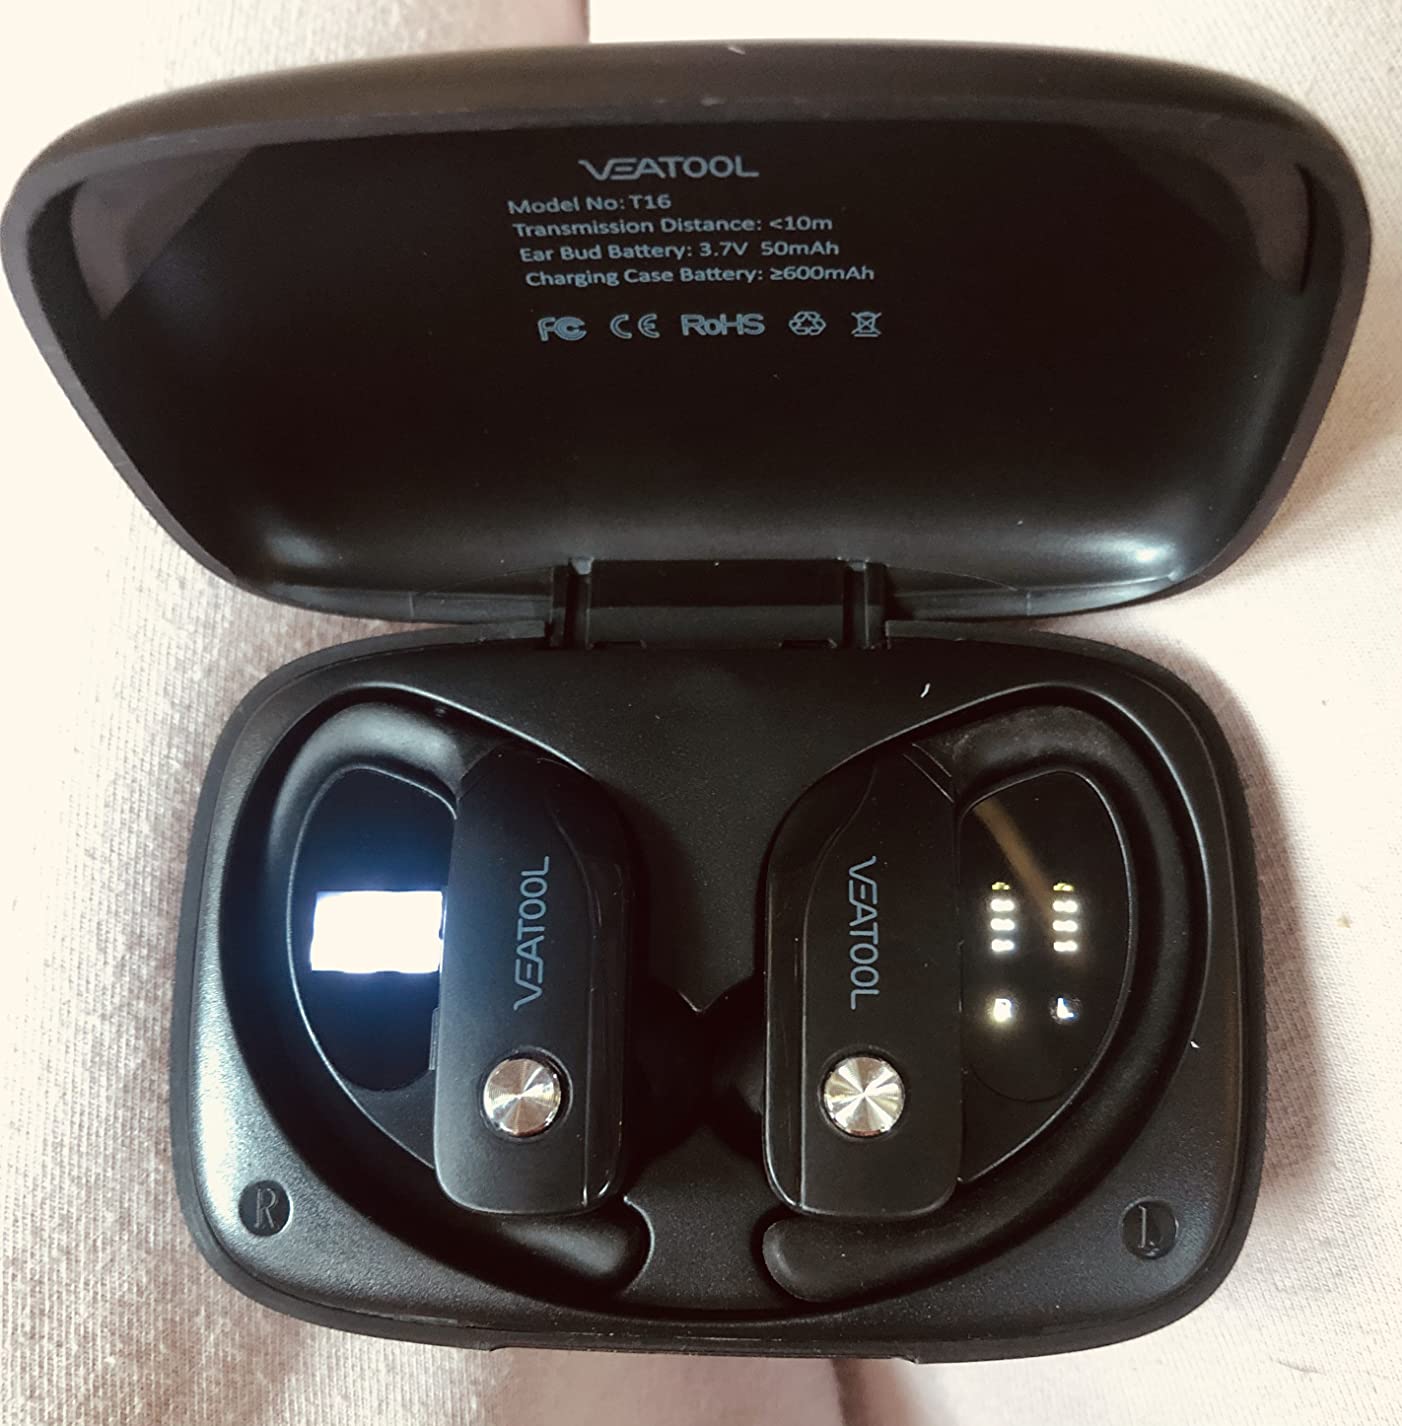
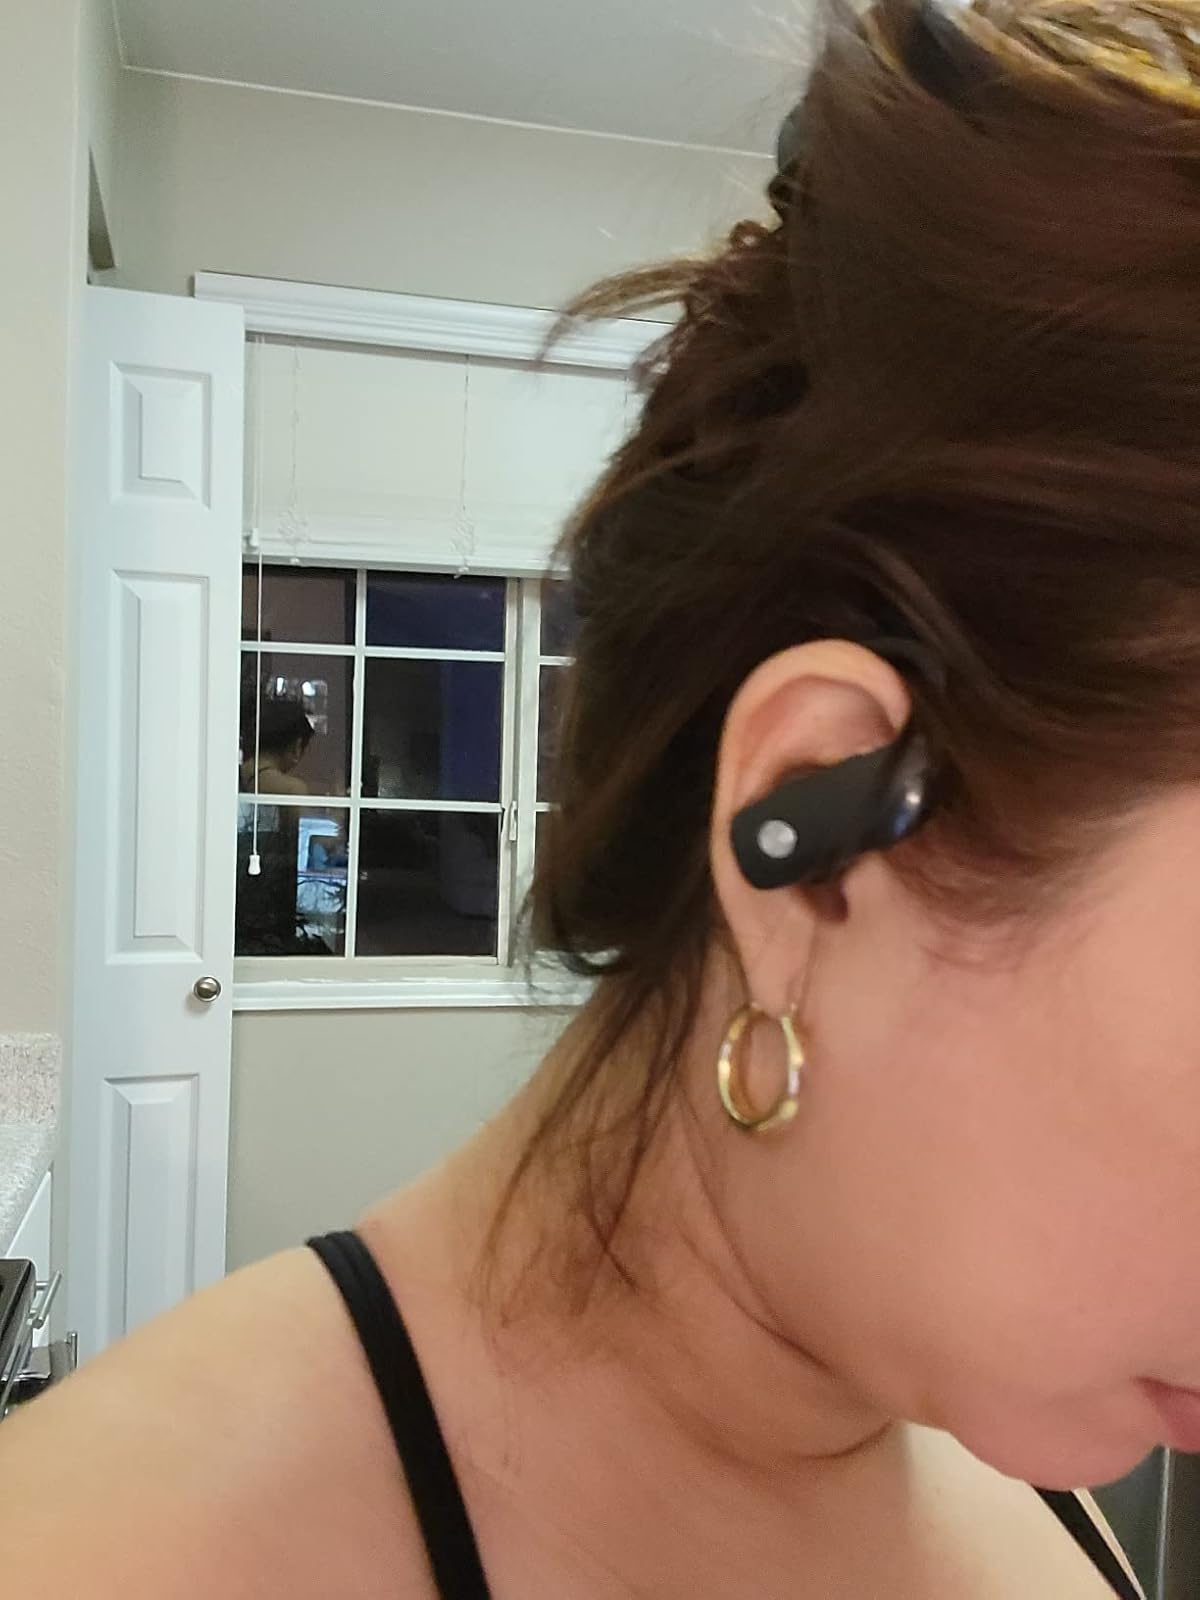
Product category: earbuds
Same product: no